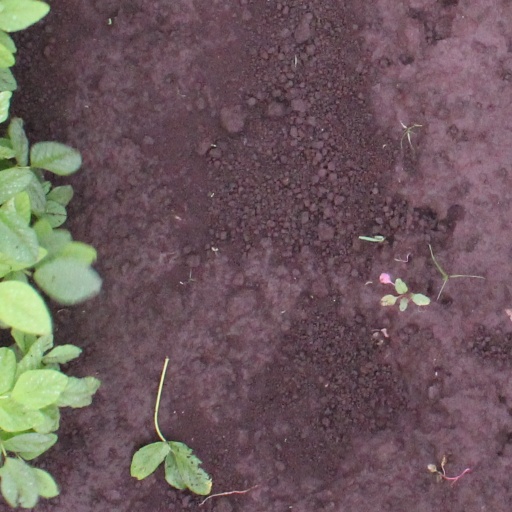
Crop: soybean